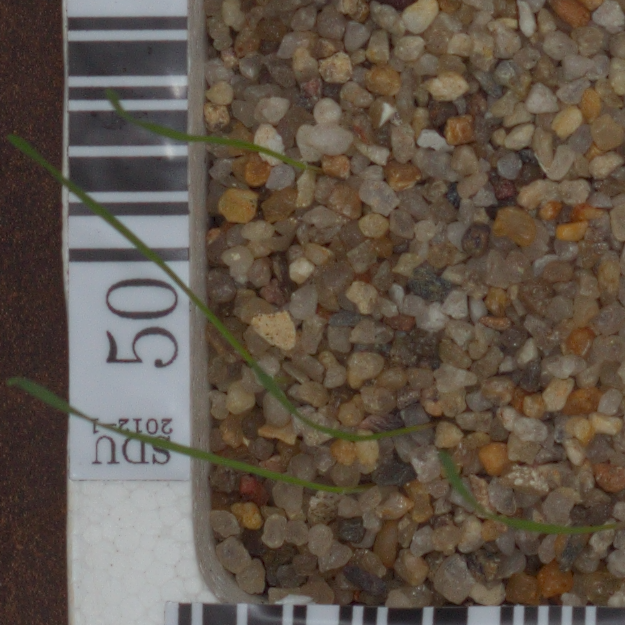
Label: black_grass